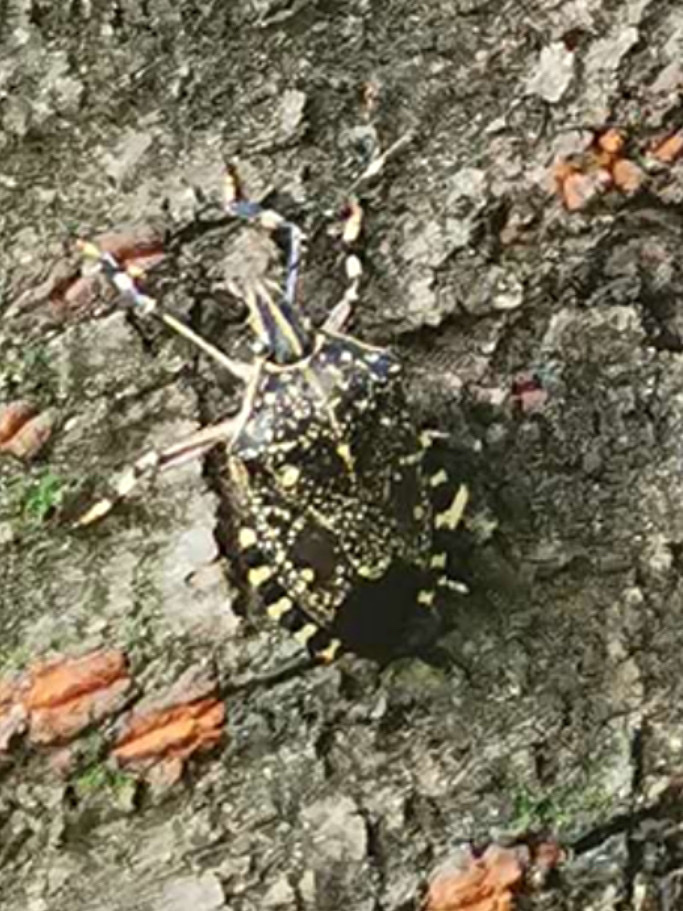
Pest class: stink_bug